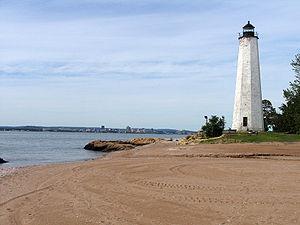
Le phare de Five Mile Point, est un phare inactif situé dans le Long Island Sound dans l'entrée du port de New Haven dans le Comté de New Haven, Connecticut.